The Sundowners (1950 film)

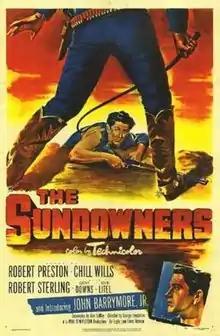

The Sundowners is a 1950 American Technicolor Western film directed by George Templeton, starring Robert Preston and featuring John Drew Barrymore (billed as John Barrymore, Jr.), Robert Sterling, Chill Wills, and Jack Elam. The film is also known as Thunder in the Dust in the United Kingdom.